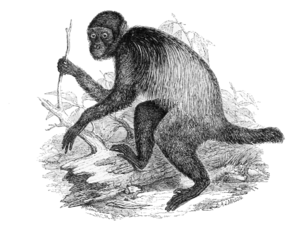
Le Ouakari à tête noire est un primate du Nouveau Monde de la famille des Pitheciidae.
Les Platyrhiniens ou Platyrrhiniens forment un clade de primates rassemblant les espèces qu'on a appelé historiquement « singes du Nouveau Monde ». Ce sont les singes des Amériques, présents du Mexique jusqu'au nord de l'Argentine. Ils présentent un certain nombre de caractéristiques et une histoire évolutive qui les différencient des « singes de l'Ancien Monde », qui évoluent quant à eux en Asie et en Afrique, et incluent l'espèce humaine.